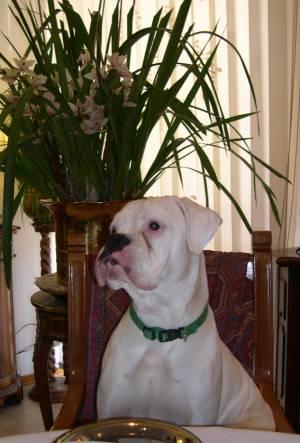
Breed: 225-n000082-boxer